The Canadian Brothers

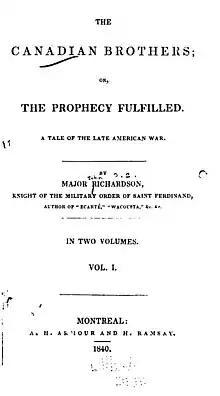
First Canadian edition, 1840

The Canadian Brothers; or, The Prophecy Fulfilled: A Tale of the Late American War is a novel by John Richardson first published in 1840. A sequel to Richardson's 1832 novel "Wacousta", "Canadian Brothers" concerns the titular brothers Gerald and Henry Grantham, two British army officers in the War of 1812, and Gerald's ill-fated romance with Matilda Montgomerie, an American who is revealed as the daughter of villain Jeremiah Desborough.